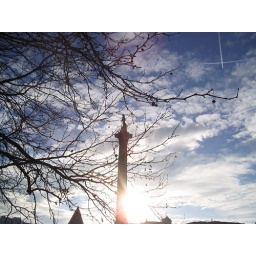
Late afternoon sun on Nelson's column with two planes crossing in the sky